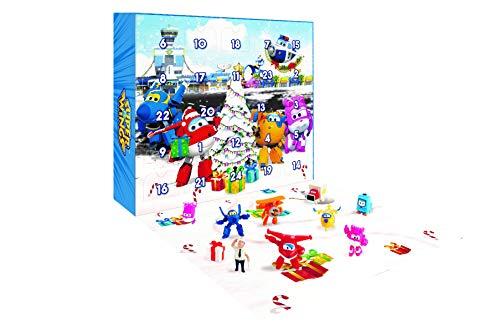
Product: Super Wings – Advent Calendar | Countdown Calendar with Exclusive Characters & Accessories | 24 Gifts Included
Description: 1 exclusive “xmas” figure included.
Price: $15.99
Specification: ProductDimensions:2x1.5x1.5inches|ItemWeight:1.3pounds|ShippingWeight:1.3pounds(Viewshippingratesandpolicies)|ASIN:B07RZVPFDJ|Itemmodelnumber:US730910|Manufacturerrecommendedage:36months-10years